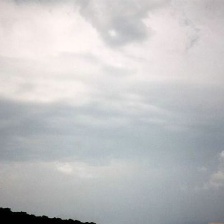
Cloud type: Stratus